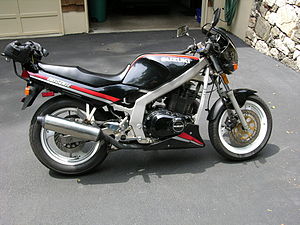
Suzuki GS500E / Suzuki GS500E Twin 1989 – 2009 Specifikationer
Suzuki GS500E Twin 1989 med lille kåbe og motorspoiler, topfart 165 km/t og med 52 hk.
Suzuki GS500E er en motorcykel lavet af Suzuki Motor Corporation.